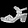
Label: Sandal